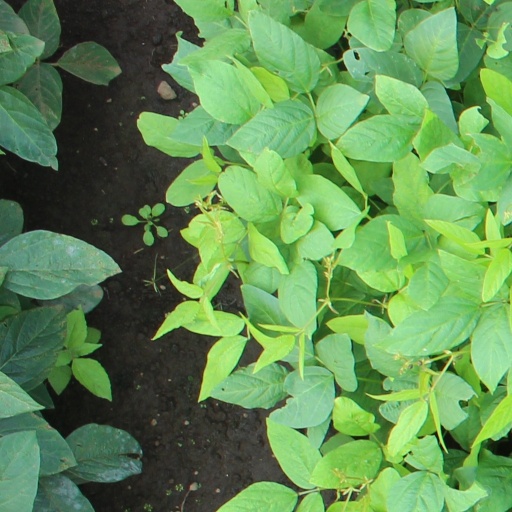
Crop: soybean